Ruslan Edelgeriev

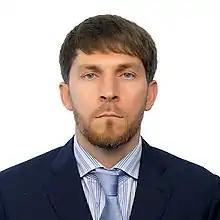
Official Kremlin portrait, 2020

Ruslan Abubakar Said-Khusainovich Edelgeriev (born 4 December 1974) is a Russian politician, currently serving as Aide to the President of the Russian Federation since 14 May 2024.